David Garland Rose House

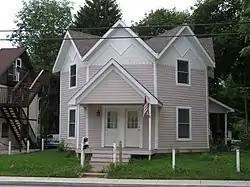
summer 2010

The David Garland Rose House was built circa 1860 in Valparaiso, Indiana, United States. David Rose was a local businessman. This Gothic Revival house is unusual in that it is eight-sided, an octagon. Each of the eight gables include decorated wood panels. Covered porches have been added to three sides.